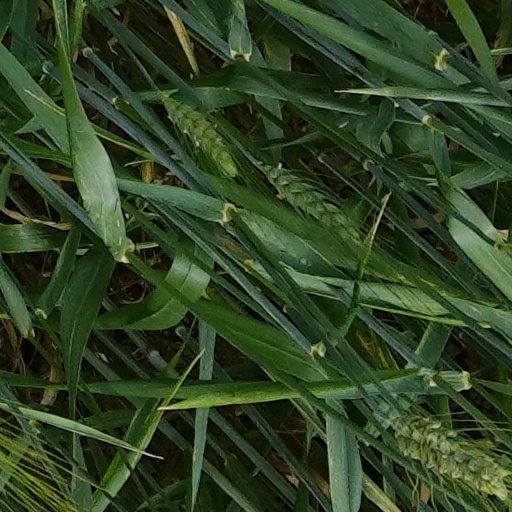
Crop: wheat